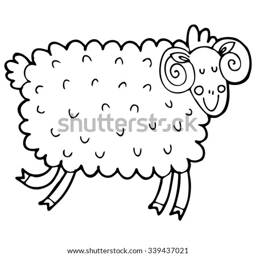
vector hand - drawn illustration with sheep in a village .